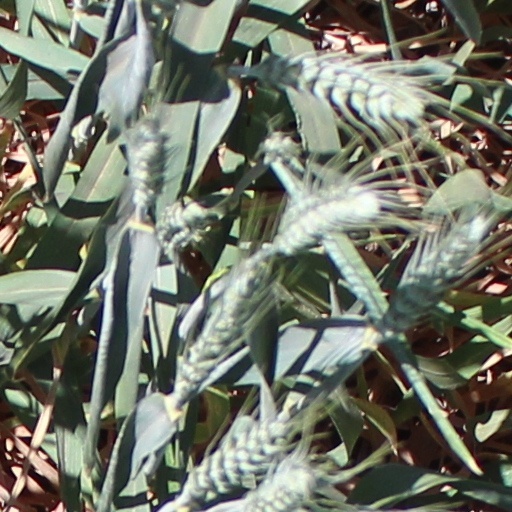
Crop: wheat